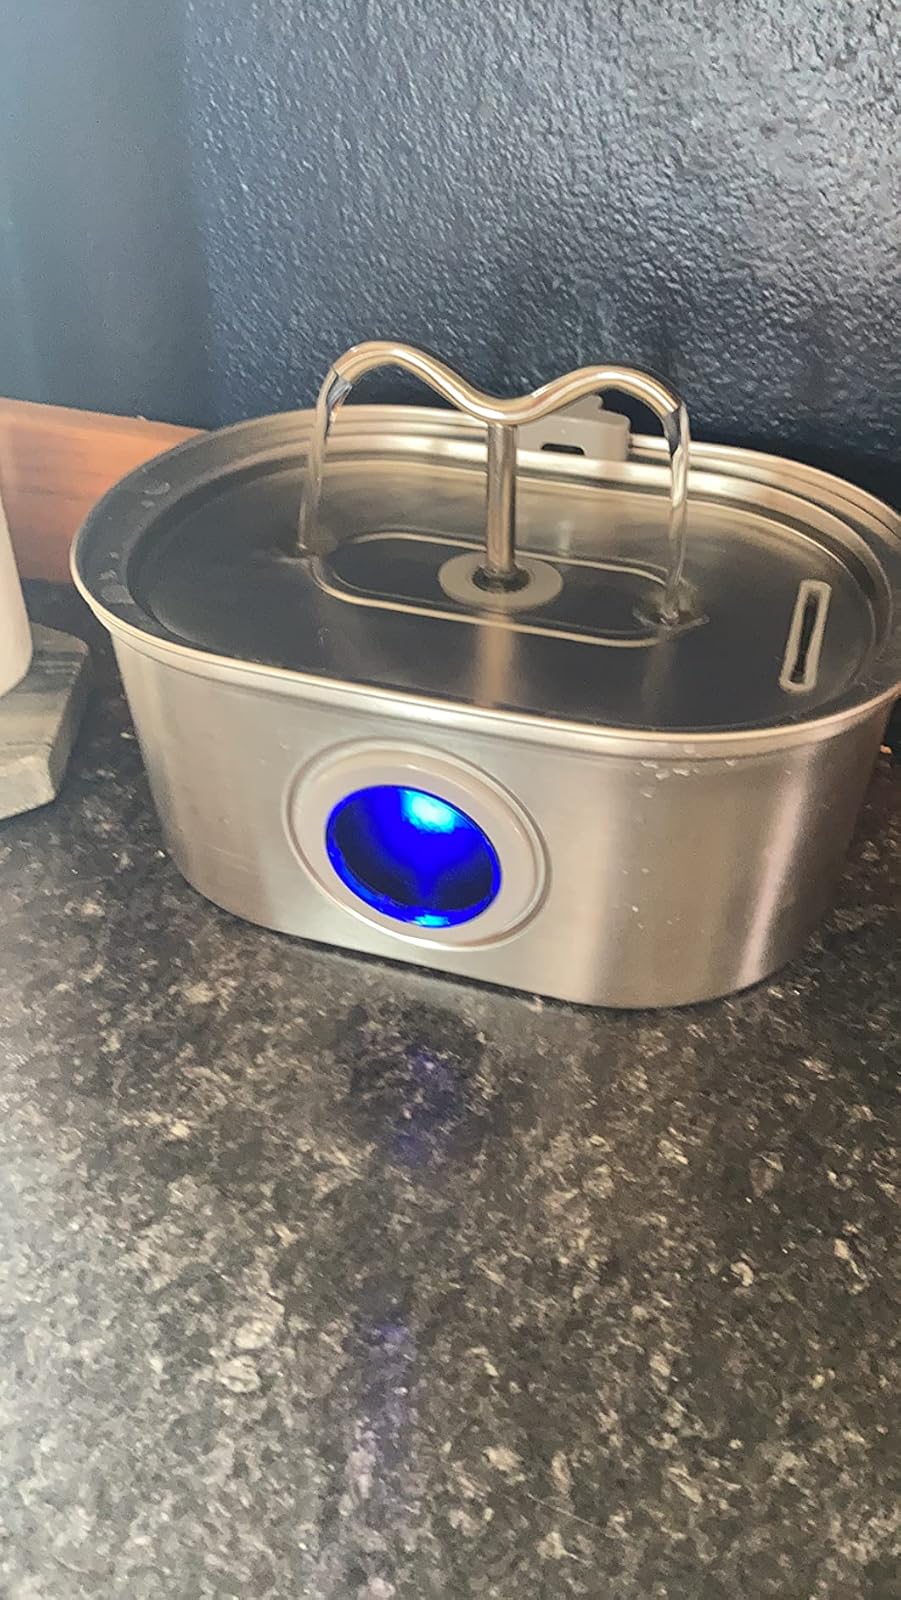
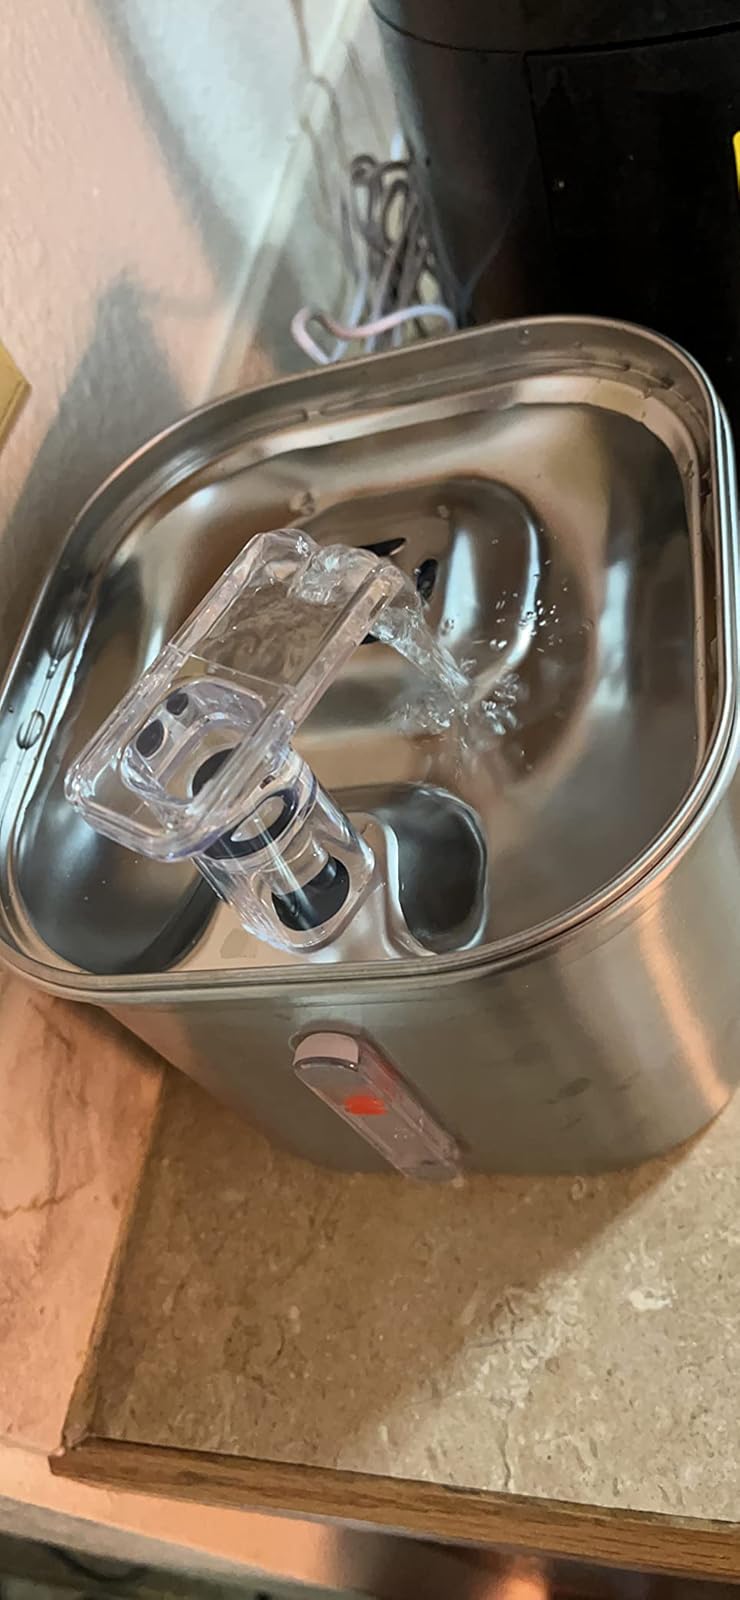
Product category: items_bowl
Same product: no